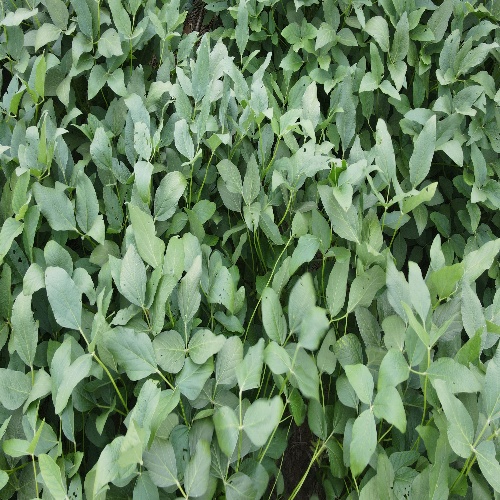
Label: Caterpillar